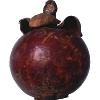
Label: mangostan